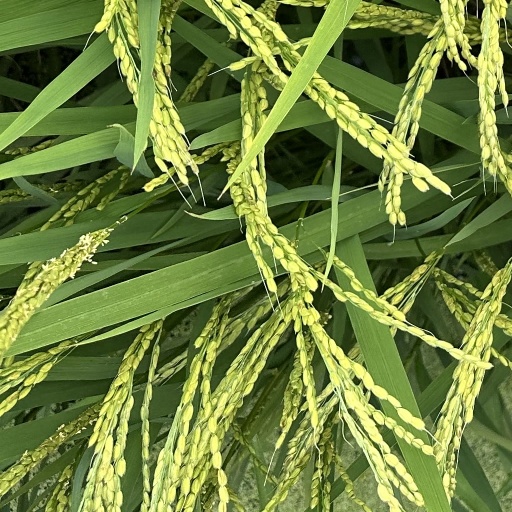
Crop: rice